Volodymyr Shcherbyna

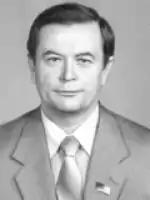

Volodymyr Oleksandrovych Shcherbyna (3 February 1935 – 19 January 2023) was a Ukrainian mathematician and politician. A member of the Democratic Party, he served in the Verkhovna Rada from 1990 to 1994.